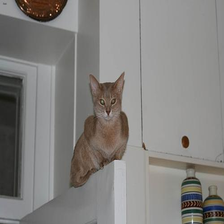
Species: cat
Breed: Abyssinian